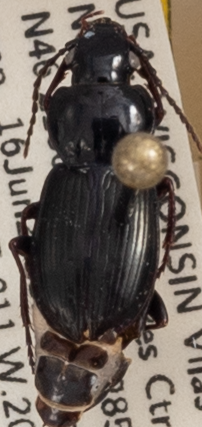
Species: Pterostichus pensylvanicus
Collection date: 2021-06-16
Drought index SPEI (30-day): -0.638
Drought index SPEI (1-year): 0.498
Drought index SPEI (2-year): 1.348